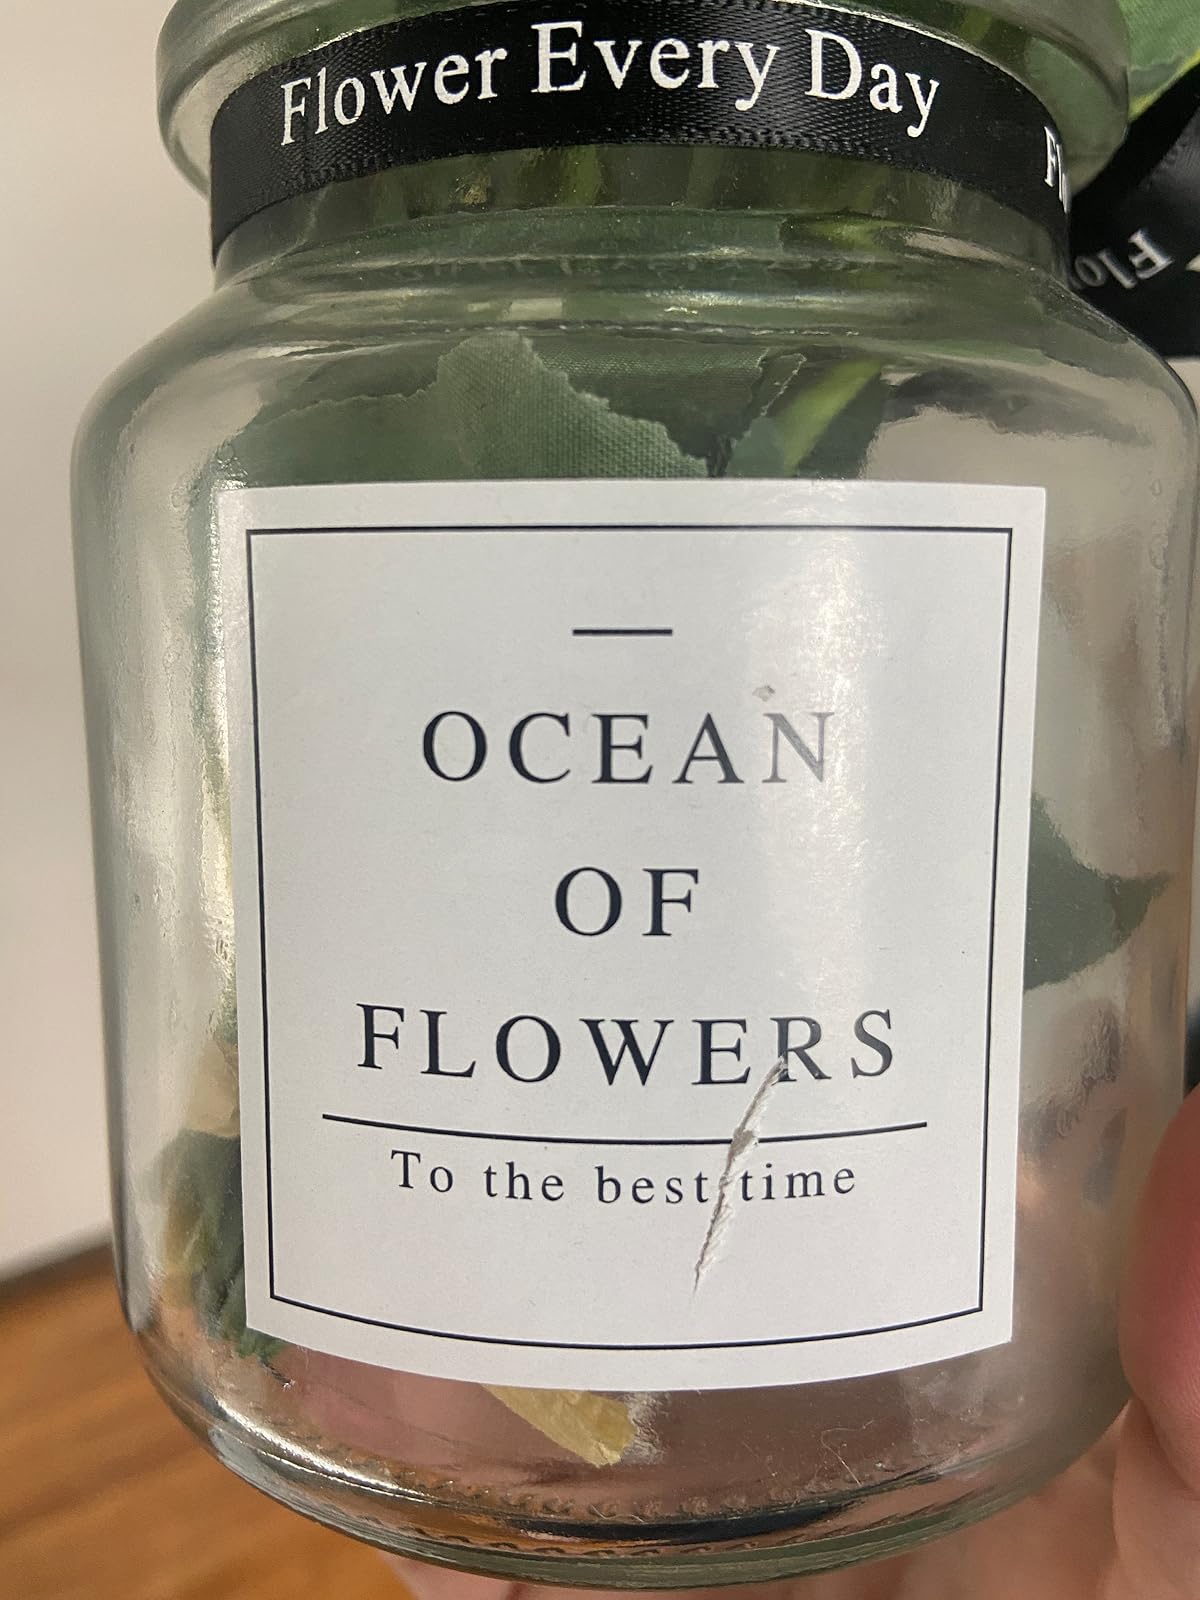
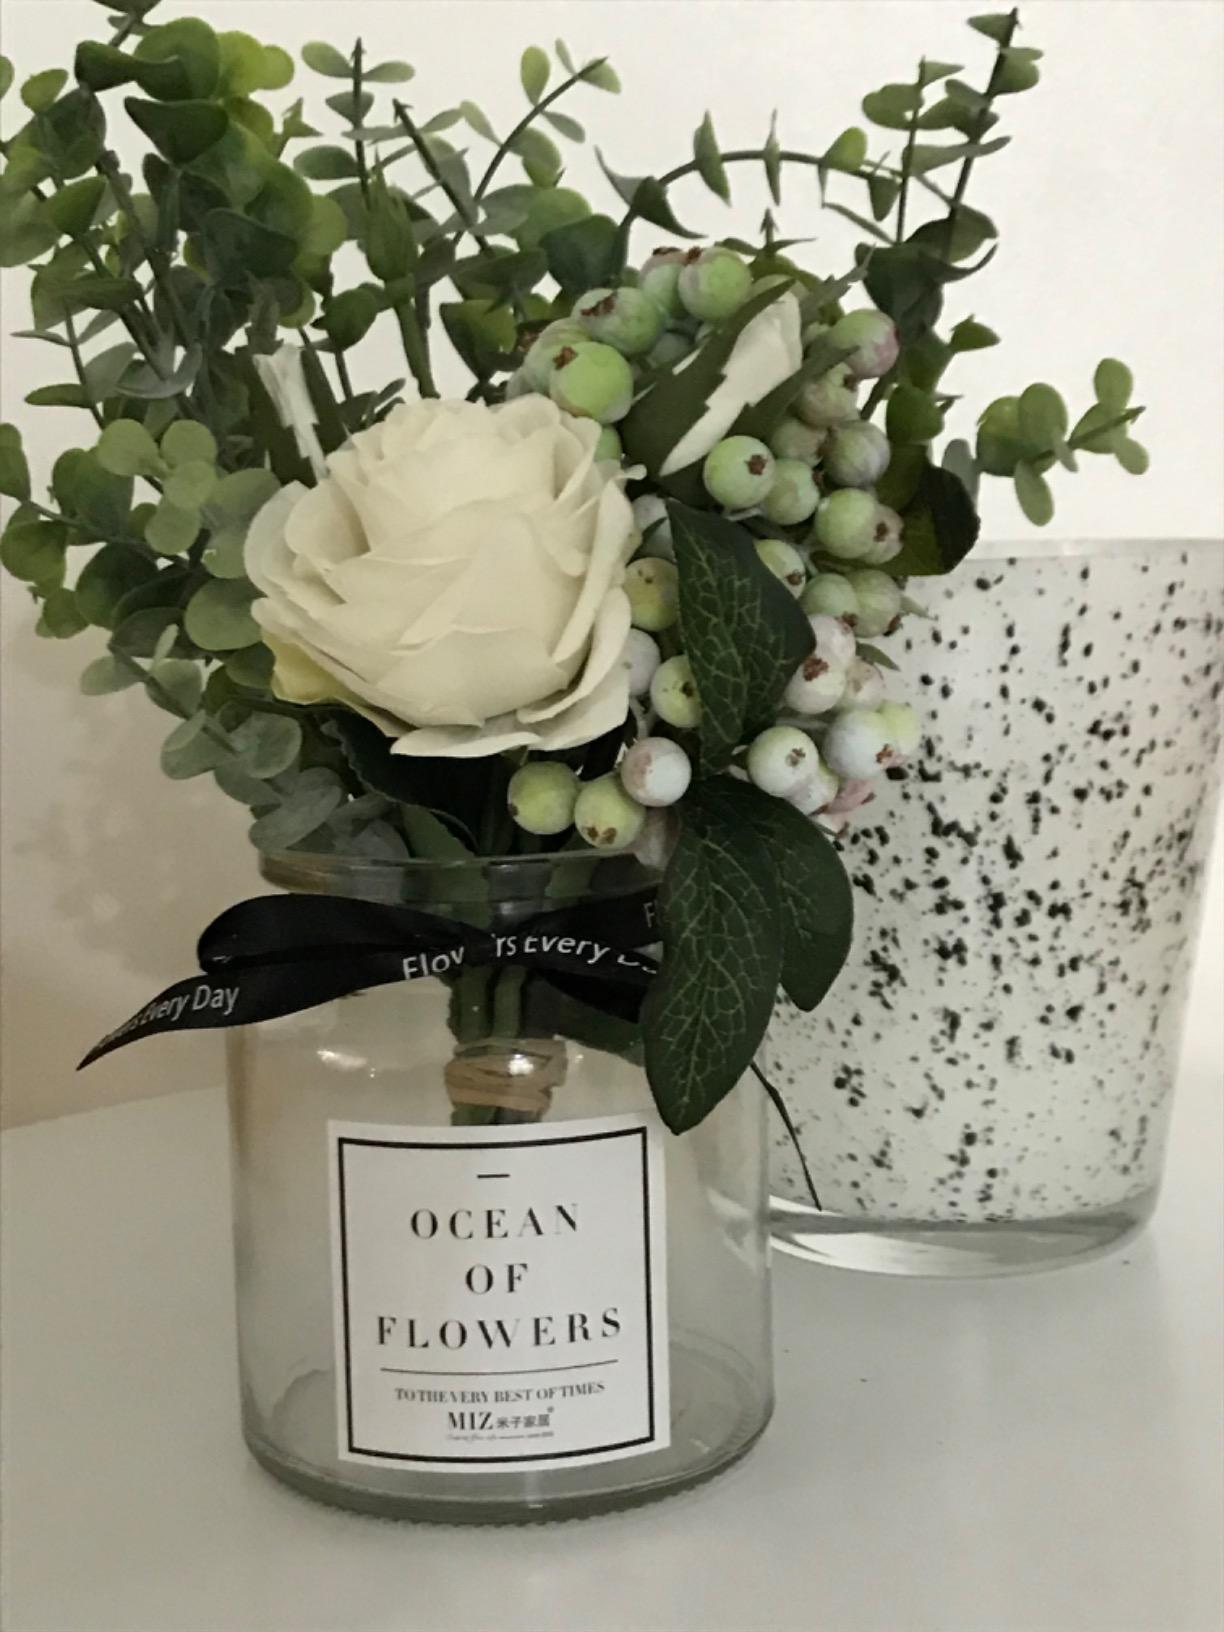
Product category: vase
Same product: yes